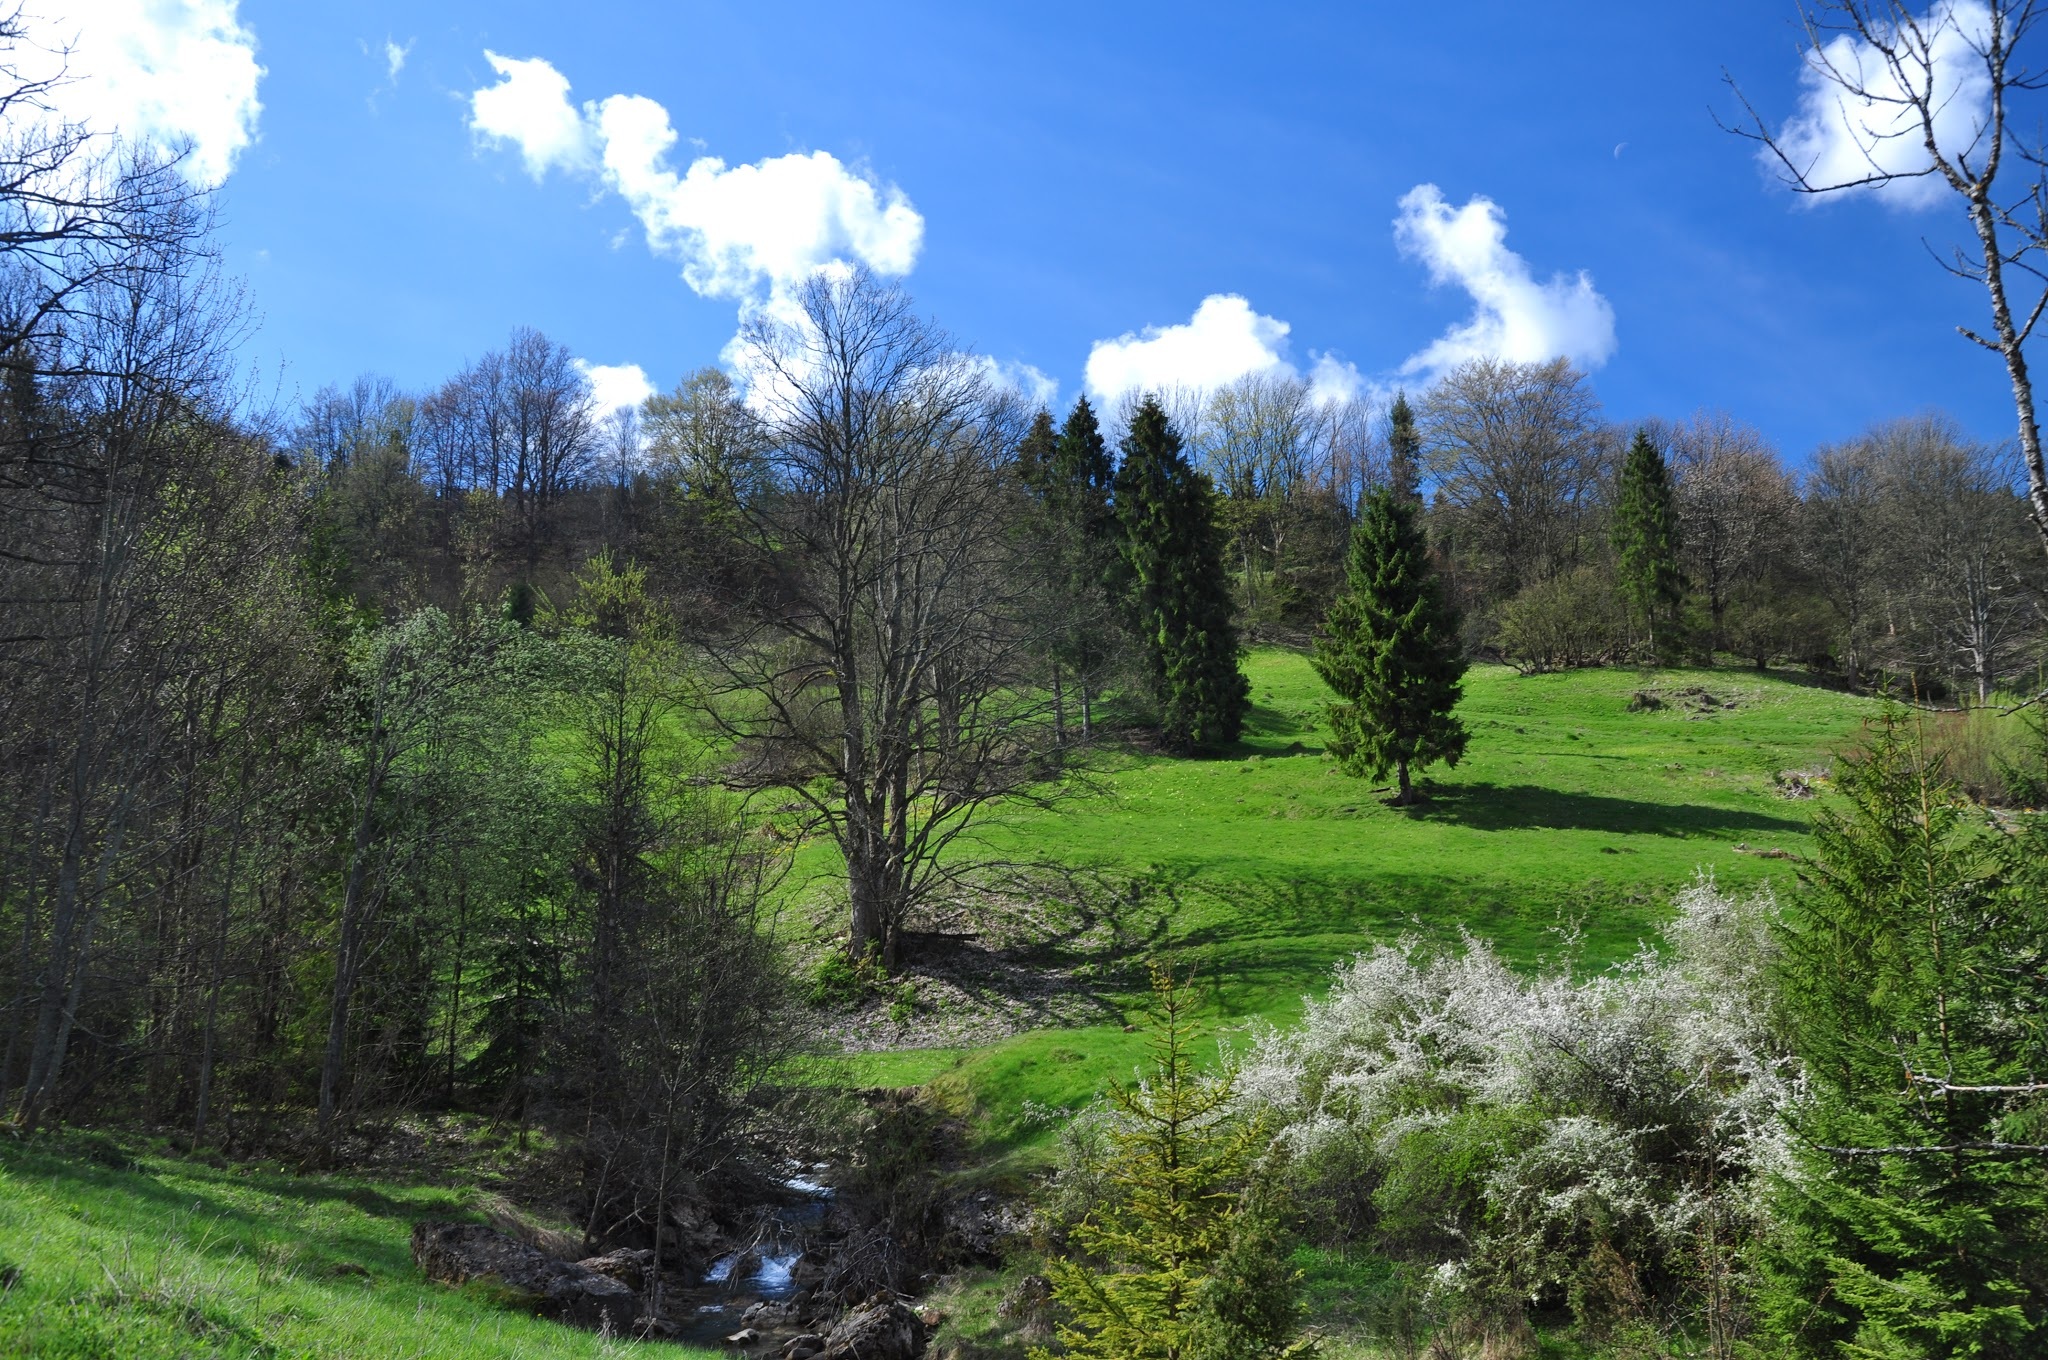
landscape, tree, water, nature, forest, wilderness, mountain, trail, meadow, view, valley, brook, green, ridge, vegetation, wetland, plateau, woodland, habitat, ecosystem, nature reserve, the brook, biome, natural environment, temperate broadleaf and mixed forest, temperate coniferous forest